Mount Donna Buang

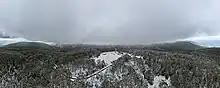
Aerial panorama of Mount Donna Buang's observation tower. Post-winter snow. Shot on 9 September 2023.

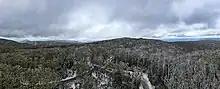
Aerial panorama of Mount Donna Buang. Flurry of snow in early spring. Shot on 9 September 2023.

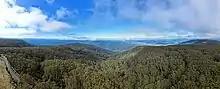
Mount Donna Buang from above. August 2022.

In winter, it usually receives snow suitable for snow play and tobogganing, and during the non-winter months the area is well visited by bushwalkers and cyclists. The summit of Mount Donna Buang is surrounded by alpine ash (or woollybutt) trees and sub-alpine snow gums, and at nearby Cement Creek there is a canopy walkway through myrtle beech and mountain ash trees known as the Mount Donna Buang Skywalk.